Big John (dinosaur)

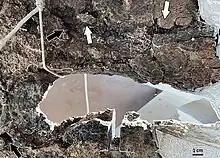
Close-up of the traumatic lesion on Big John's right squamosal bone

Big John bears a keyhole-shaped traumatic lesion (approx. 20 cm × 5 cm) on its right squamosal bone, which is possibly the result of a fight with another "Triceratops". The authors of a 2022 study concluded that the lesion was not simply an anatomical variation, based on the irregularity of its margins and the lack of similar structures in other "Triceratops" or "Anchiceratops" specimens. A close examination of the lesion under an electron microscope noted that the bone at its margins was porous and disorganized, resembling newly formed bone. This suggests that the injury had partially healed, and so was not the cause of death. The study authors estimated that Big John died at least six months after receiving the injury.